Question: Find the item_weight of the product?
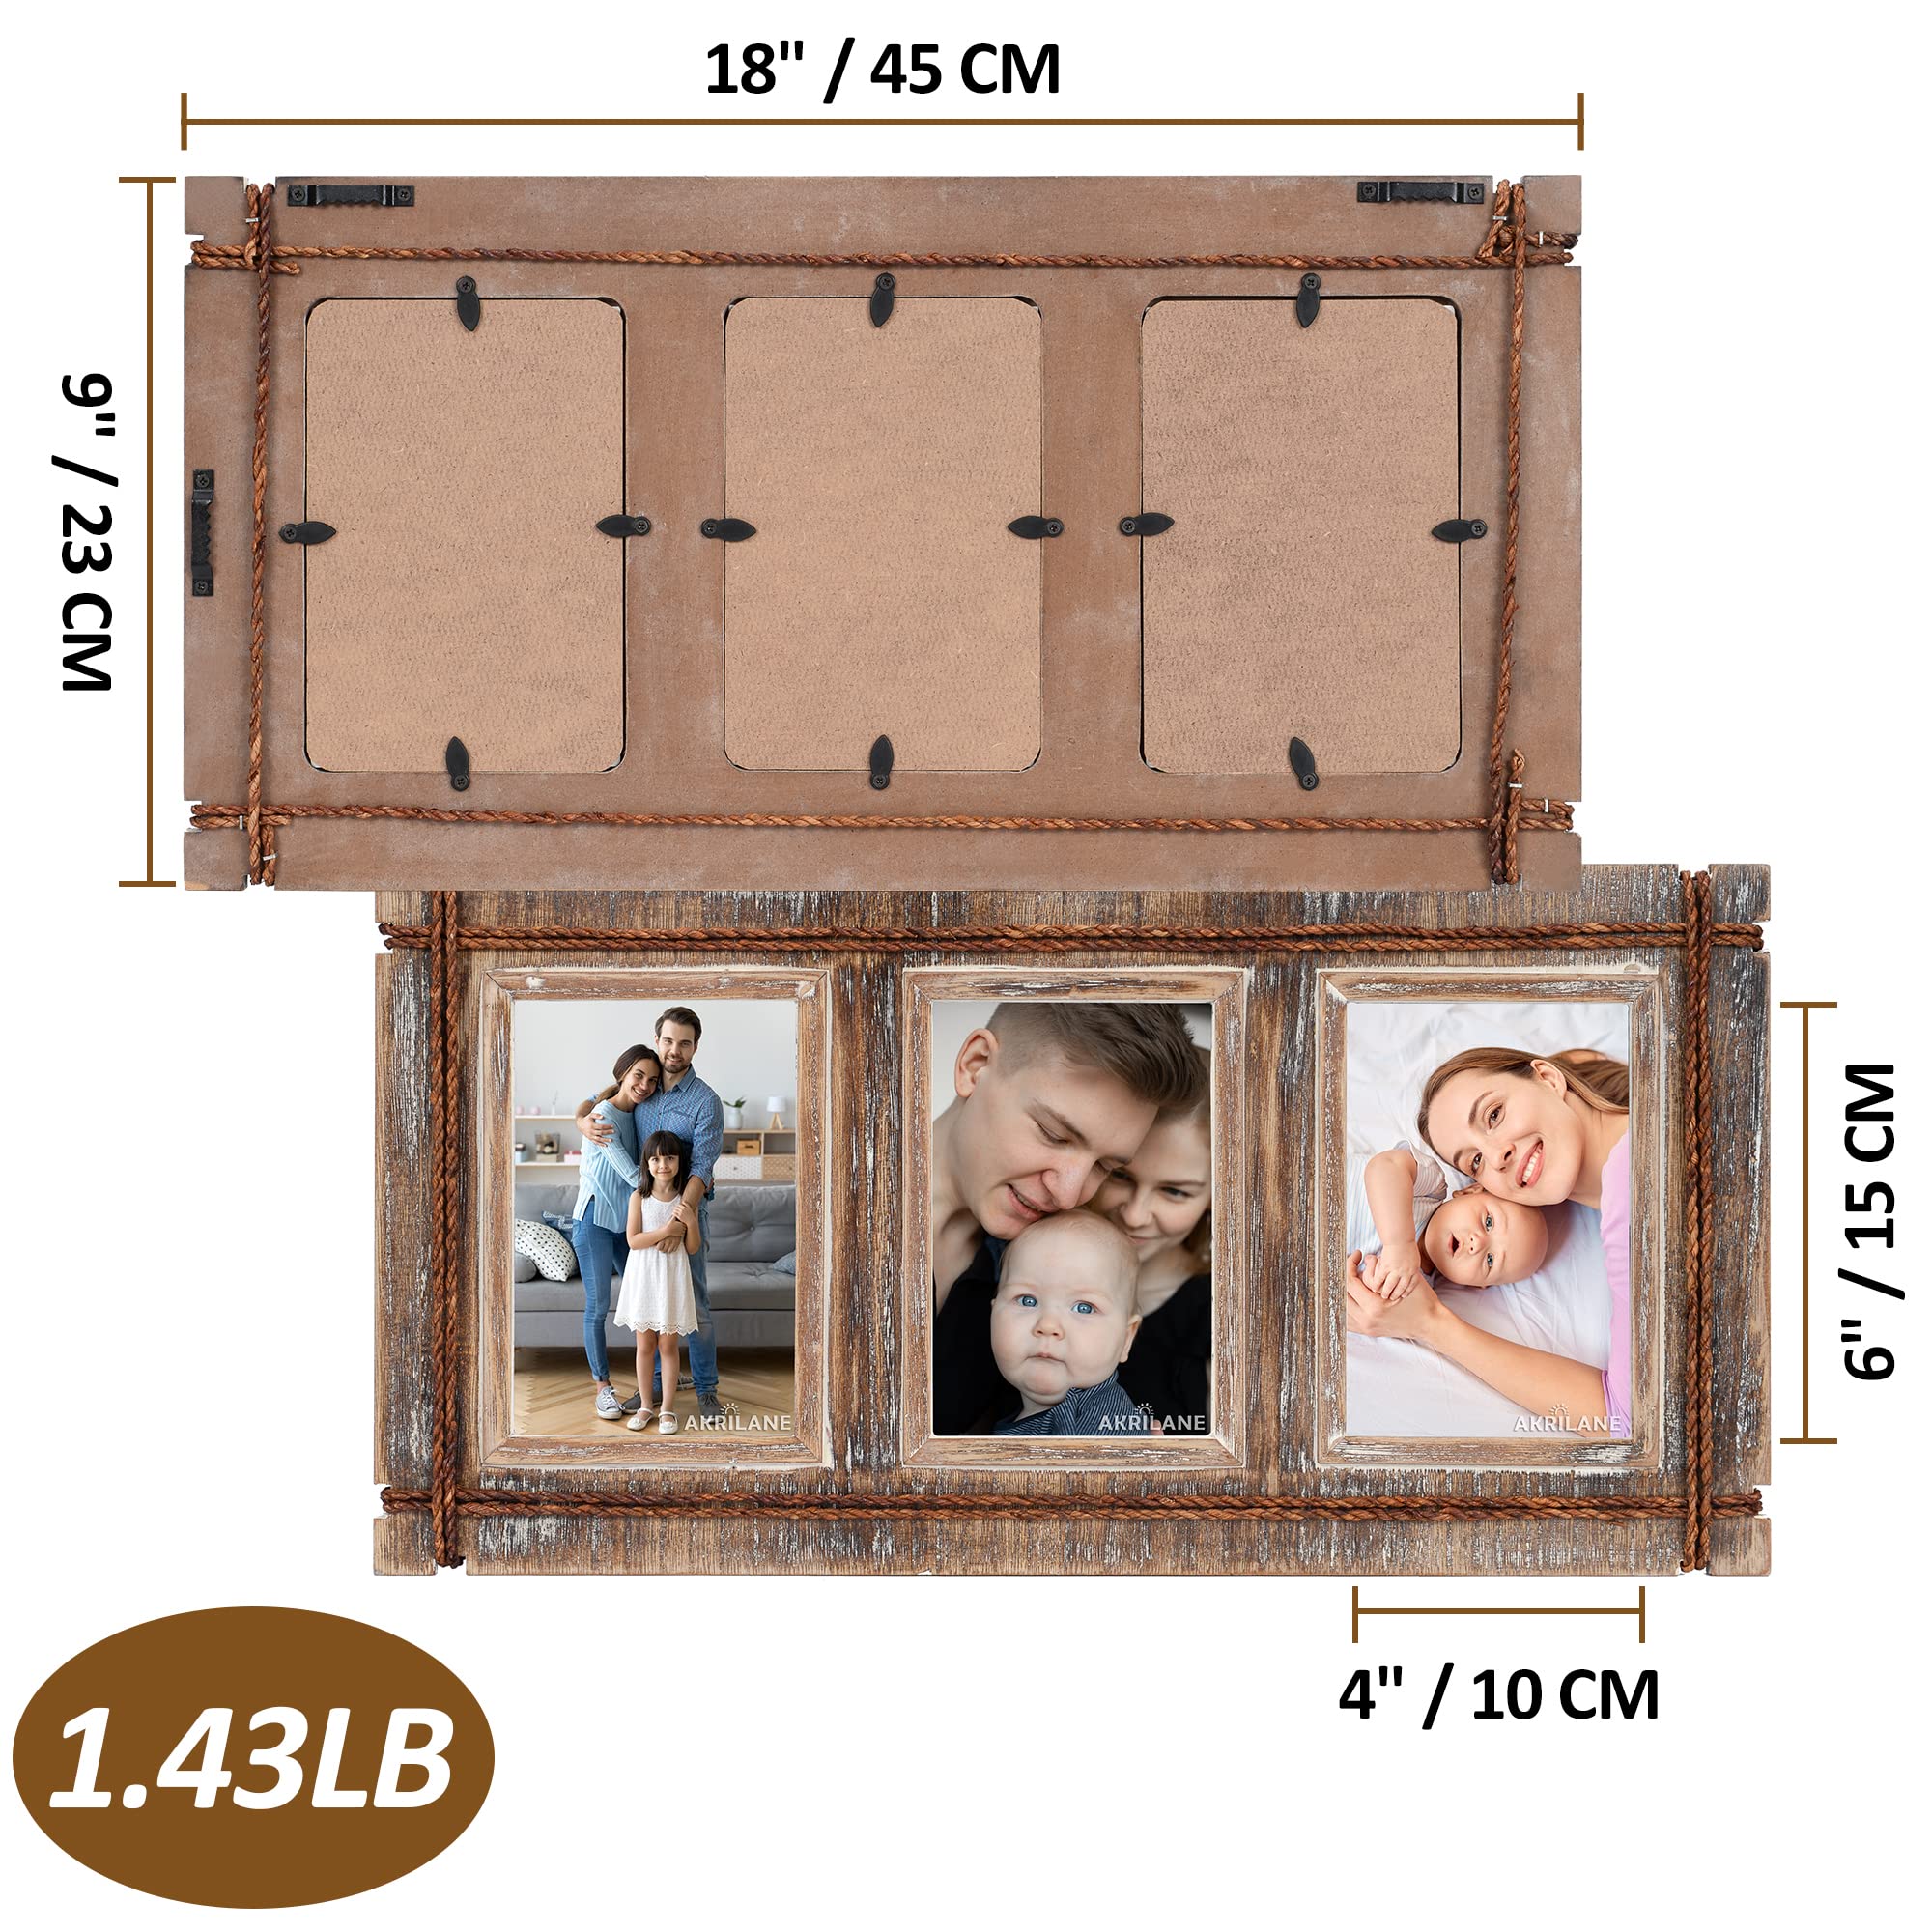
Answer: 1.43 pound